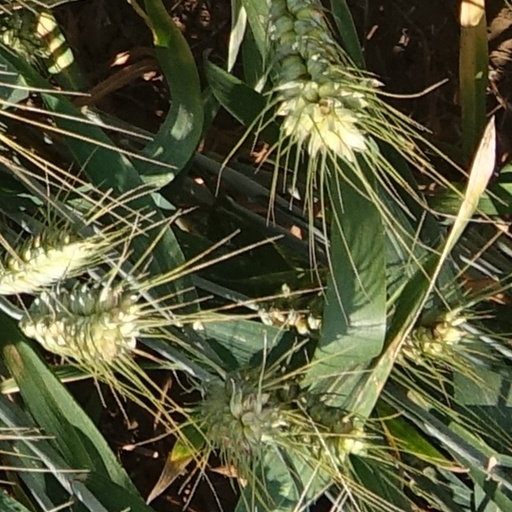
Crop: wheat